Rafaël (film)

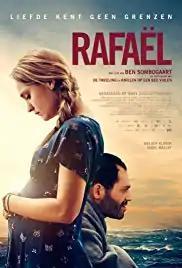
Film poster

Rafaël is a 2018 Dutch drama film directed by Ben Sombogaart. The film, shot in Croatia, is based on the book of the same name, written by Christine Otten. In July 2018, it was one of nine films shortlisted to be the Dutch entry for the Best Foreign Language Film at the 91st Academy Awards, but it was not selected.